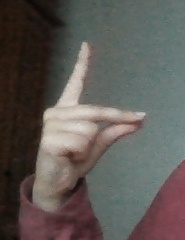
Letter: ta